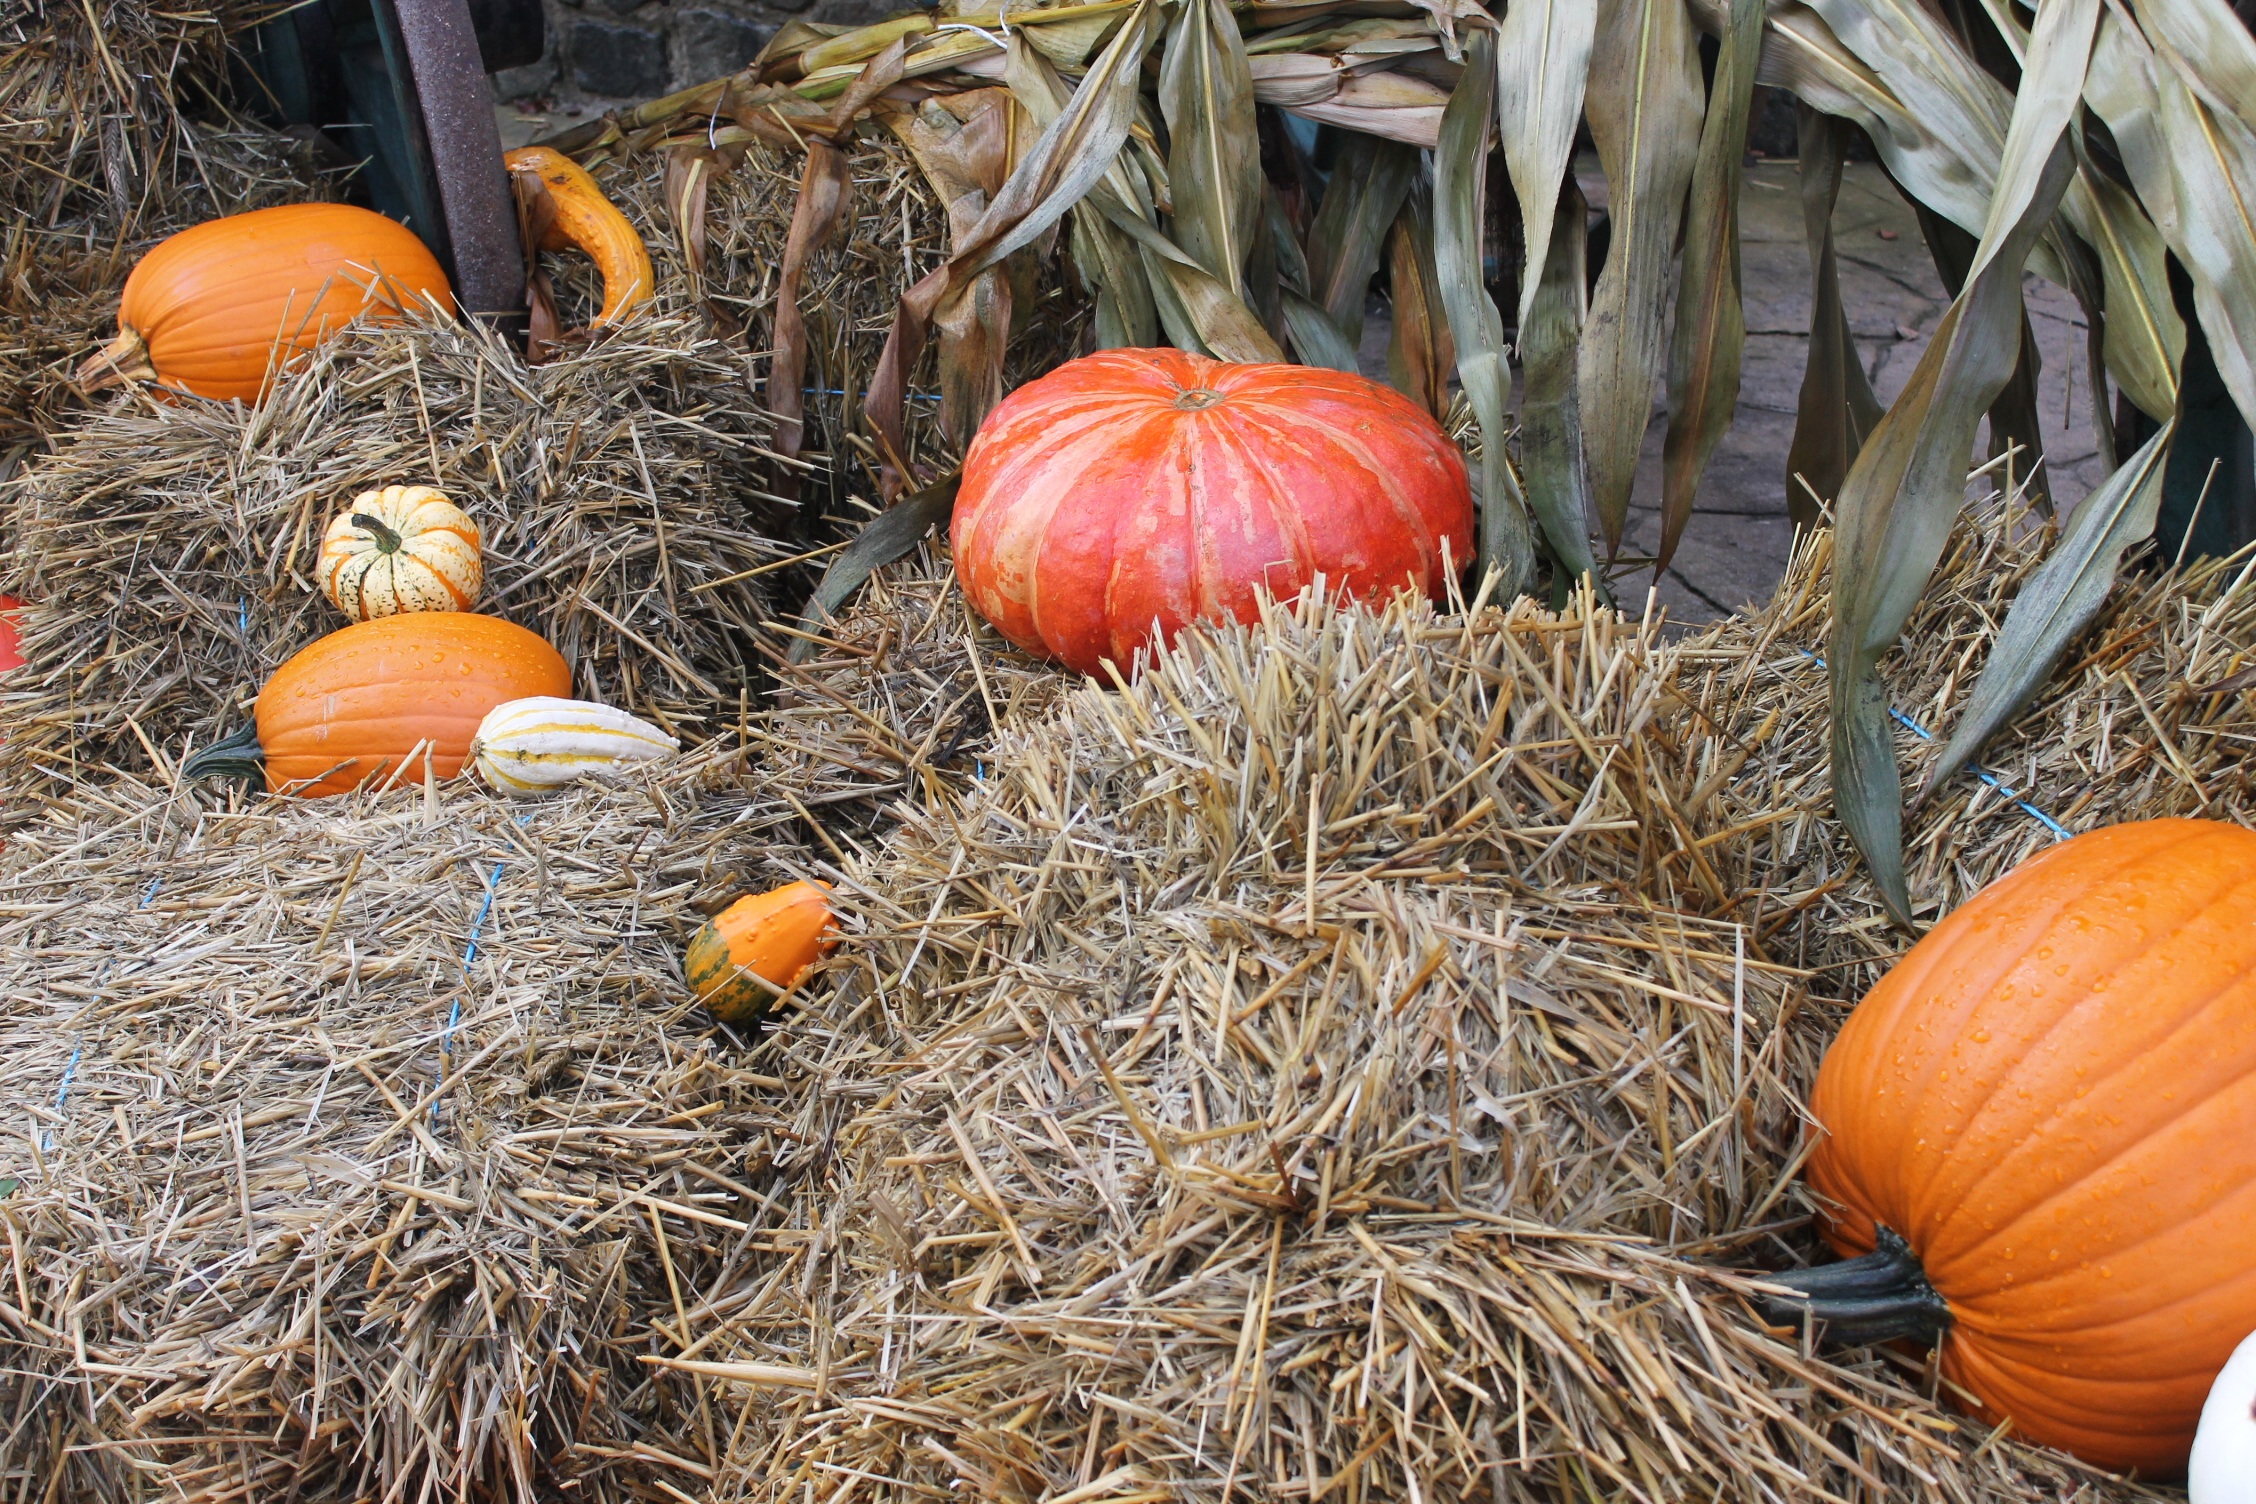
decoration, food, produce, autumn, pumpkin, halloween, gourd, straw, seasonal, creepy, october, pumpkins, cucurbita, autumn decoration, autumn motives, halloweenkuerbis, heide park, soltau